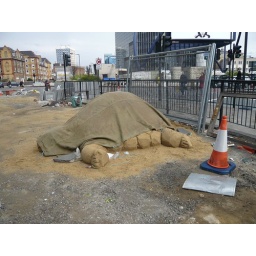
sand turtle sheltering from the rain beside works at old street